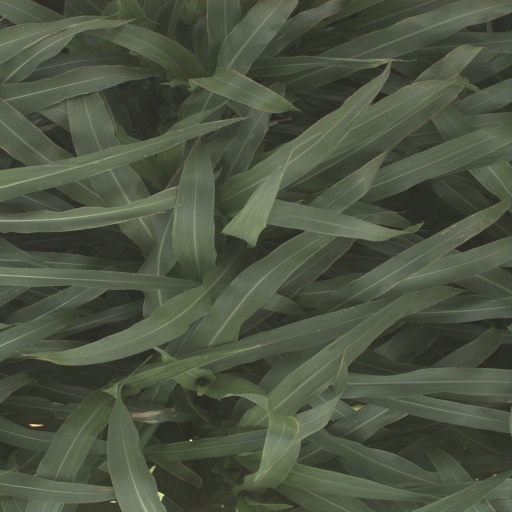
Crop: sorghum